Question: What color is her sofa?
Tambaya: Menene launin kujerar ta?
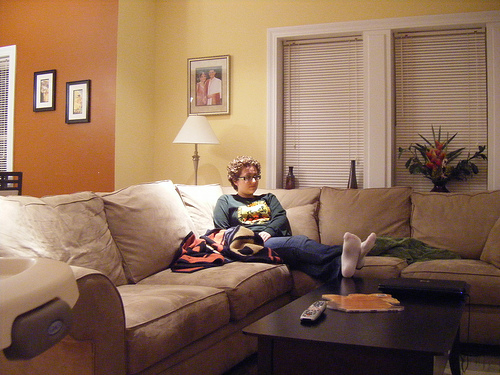
Answer: Beige.
Amsa: Beige.